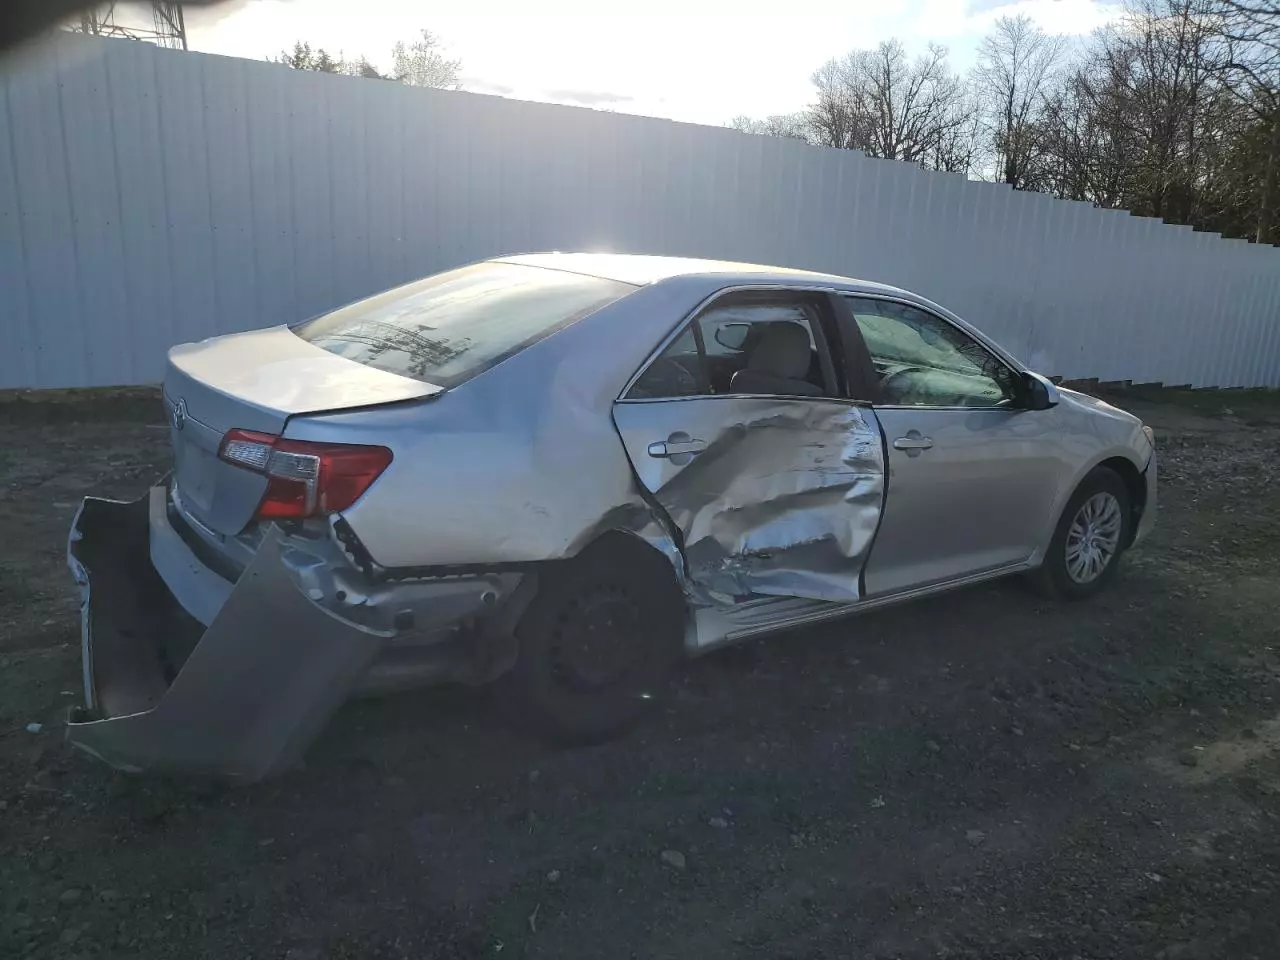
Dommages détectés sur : porte arrière droite, aile arrière droite, pare-choc arrière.
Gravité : majeur